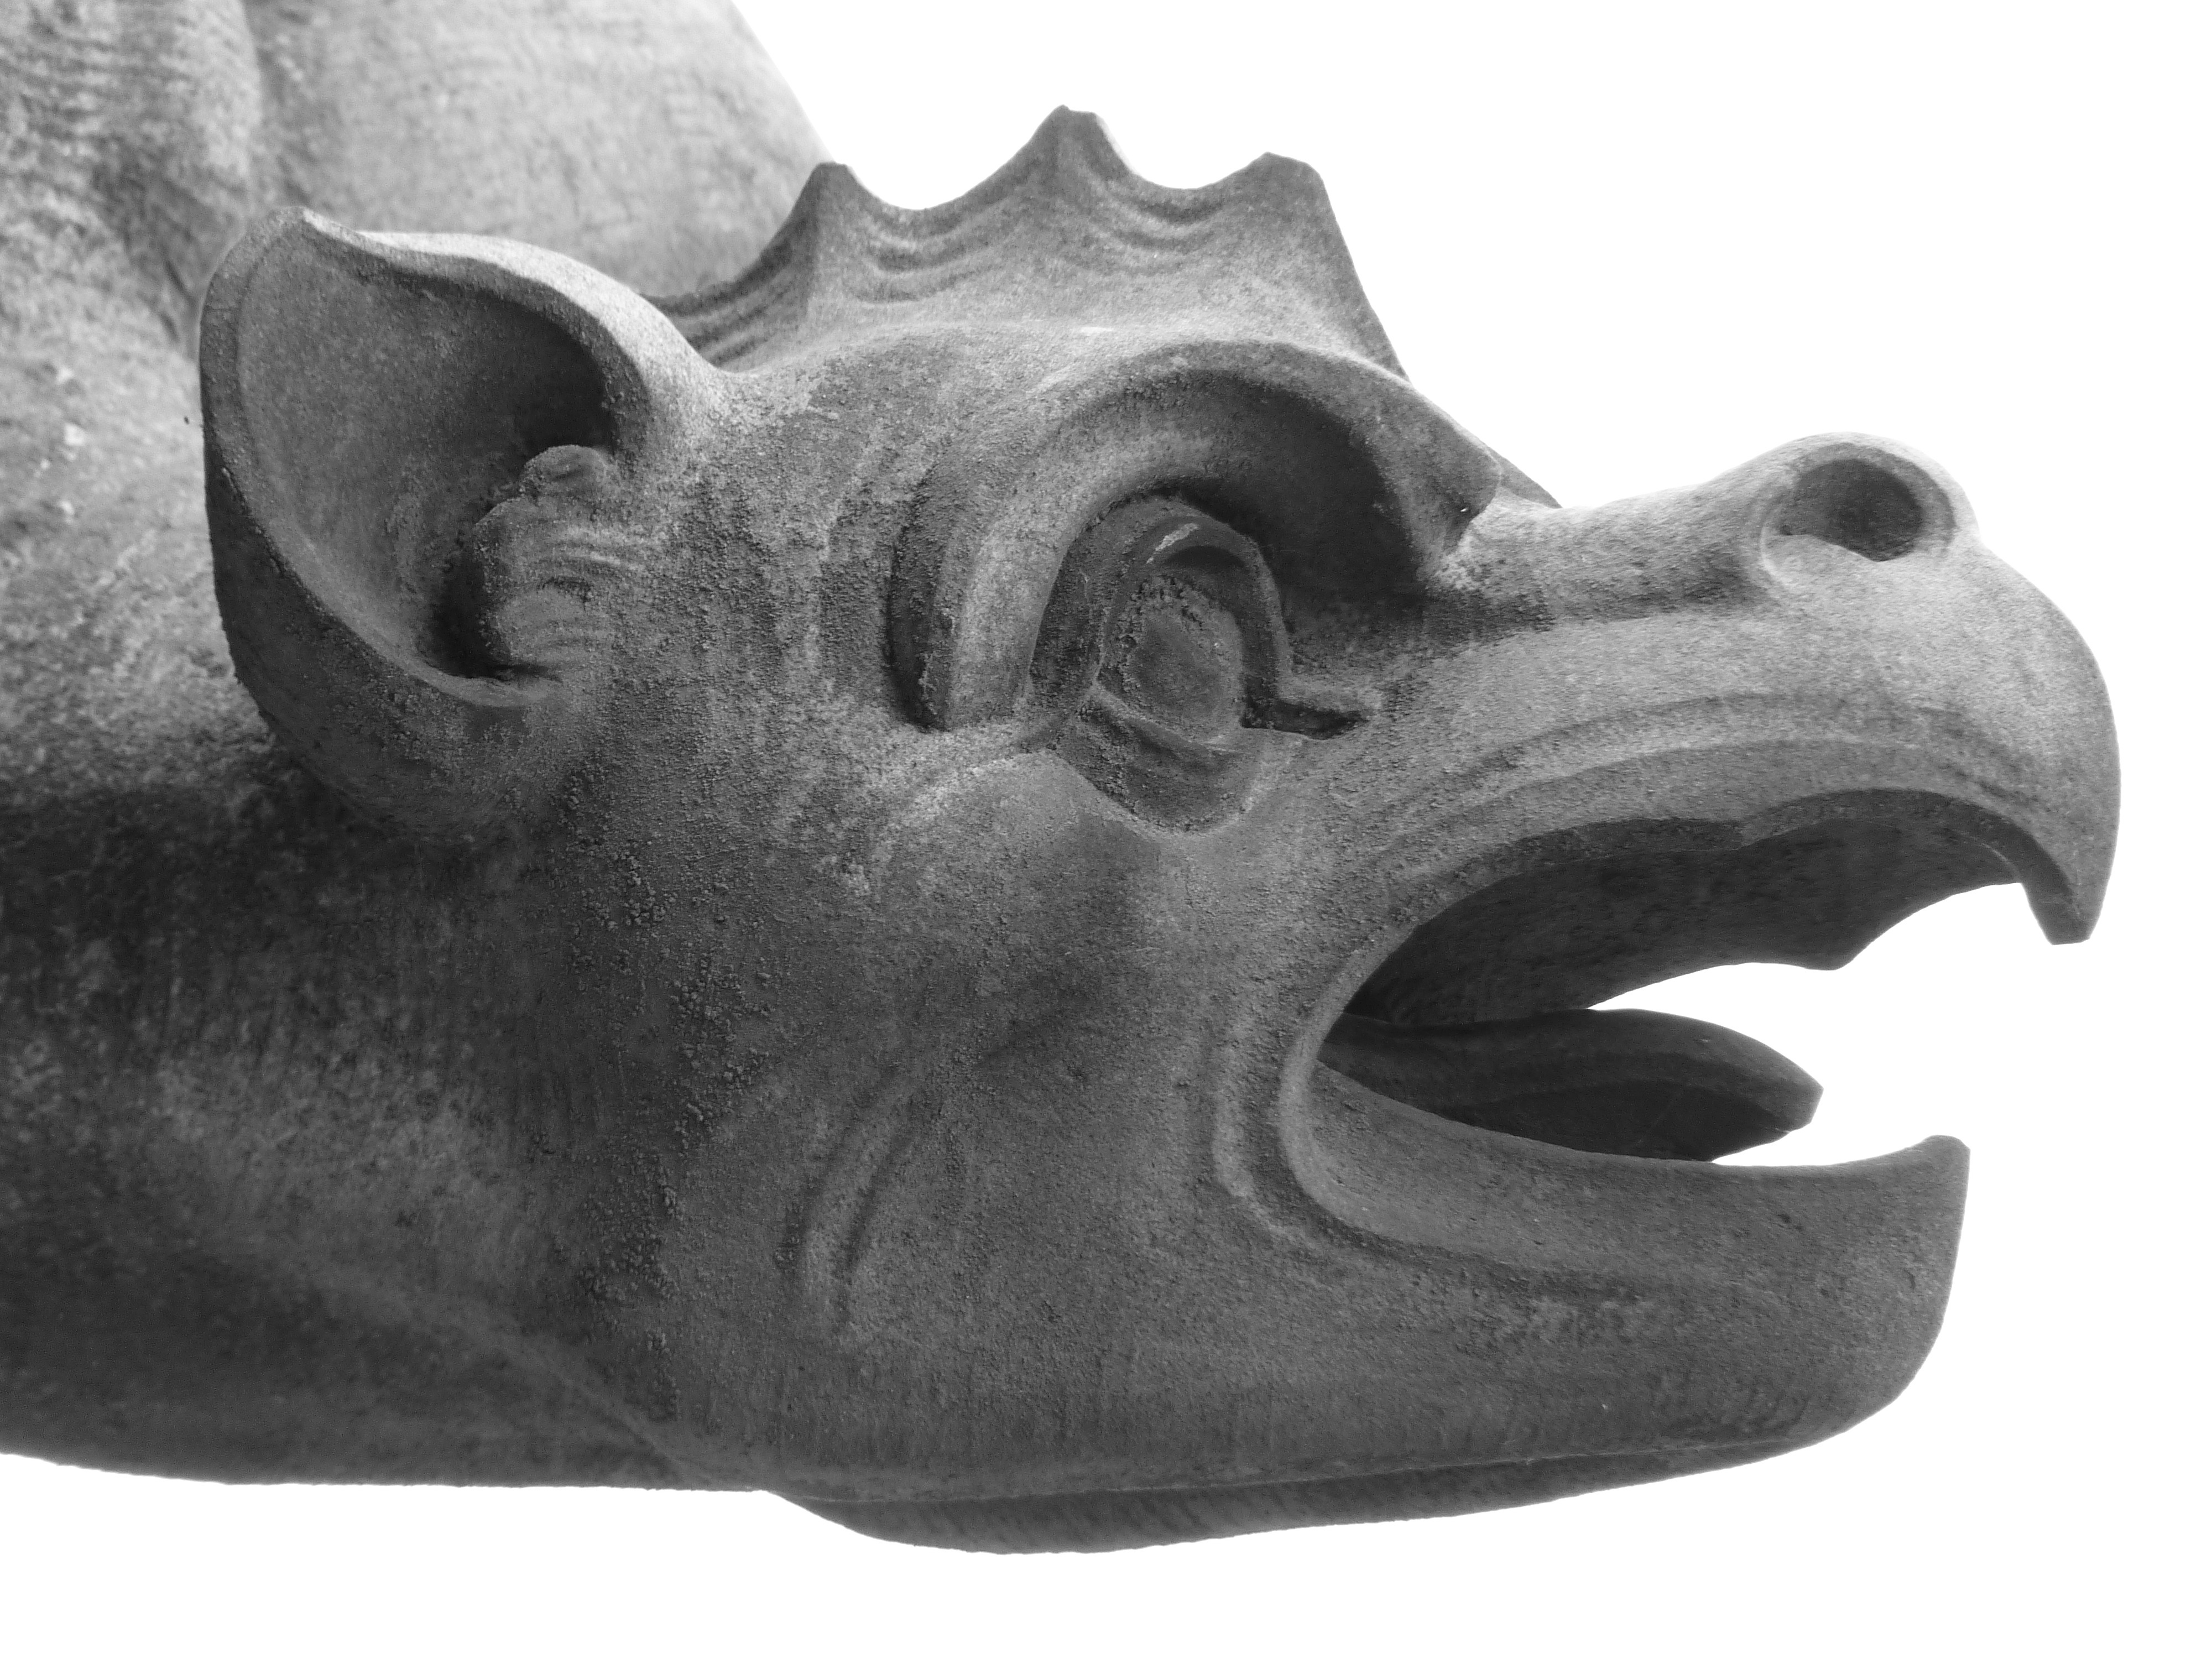
water, stone, skull, drainage, gargoyle, sculpture, art, dragon, ulm, mythical creatures, stone carving, munster